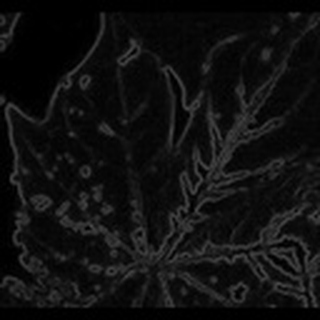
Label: cotton_bacterial_blight